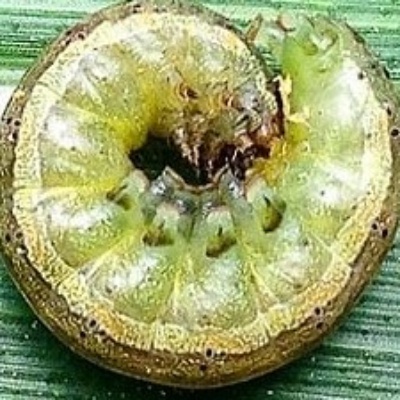
Crop: Maize
Condition: fall armyworm